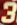
Number: 3